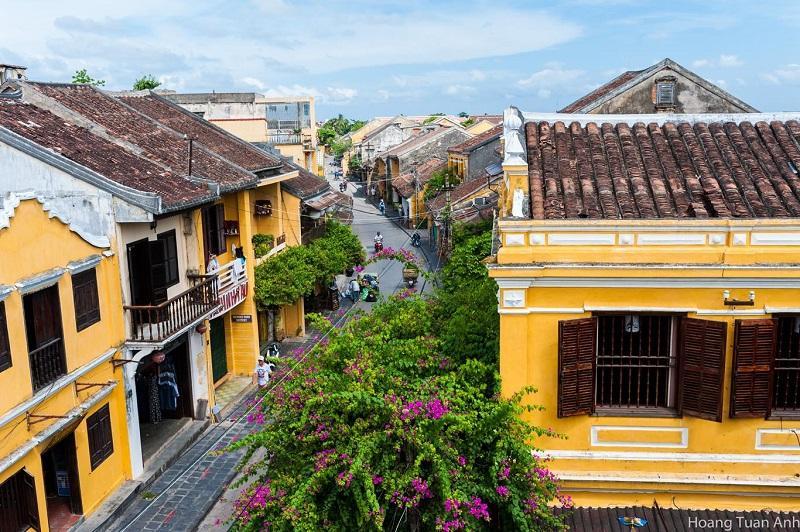
màu vàng là màu sắc chủ đạo của tường những ngôi nhà trên phố